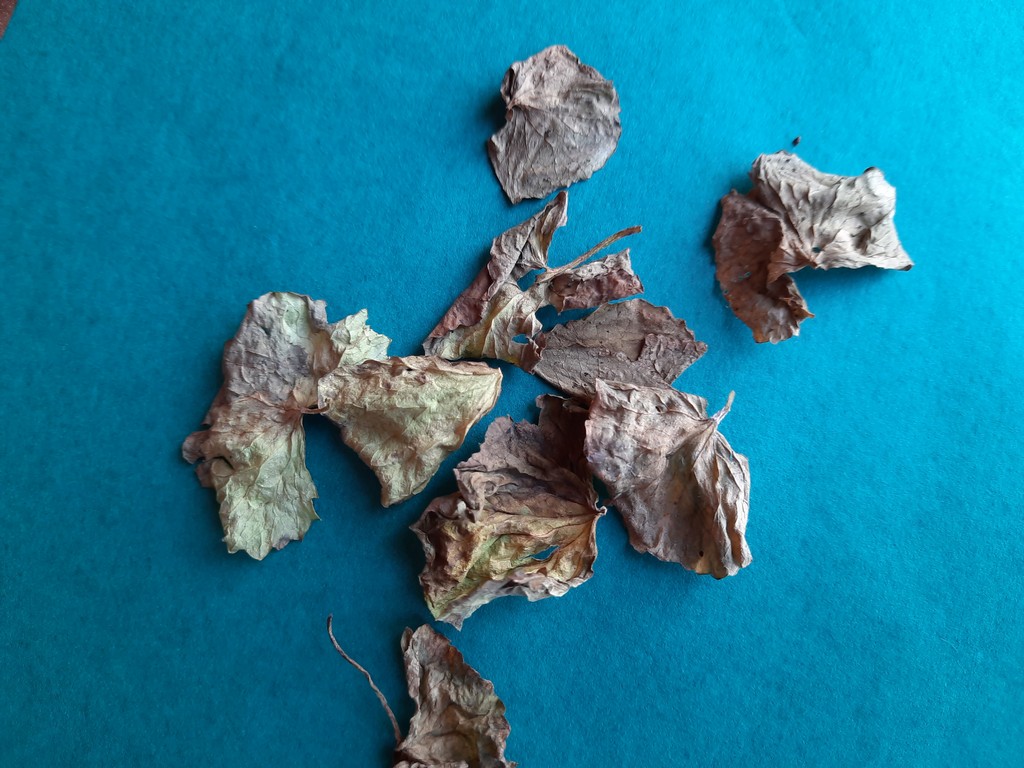
Label: Dried